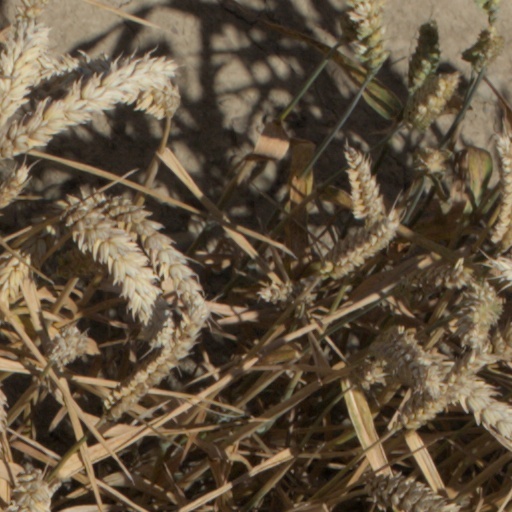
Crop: wheat